John III Sobieski

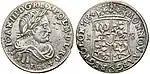
Polish coin minted during Sobieski's reign,

The French-Prussian treaty of 1679 meant that Sobieski lost the major foreign ally for his planned campaign against Prussia; consequently, he started to distance himself from the pro-French faction, which, in turn, resulted in the cooling down of the Polish-French relations. During the Sejm of 1683, the French ambassador was expelled for involvement with a plan to dethrone Sobieski, which definitely marked the end of the Polish-French alliance. At the same time Sobieski made peace with the pro-Habsburg faction and started to gravitate towards an alliance with Austria. This did not end the existence of strong internal opposition to Sobieski; however, it changed a number of allegiances, and further opposition was temporarily weakened through the king's successful political maneuvering, including granting the Grand Hetman office to one of the opposition's chief leaders, Stanisław Jan Jabłonowski.